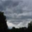
Label: cloud